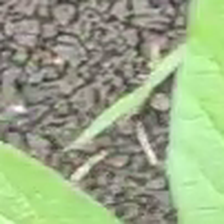
Weed species: Digitaria_SP_(Digitaria Sanguinalis )